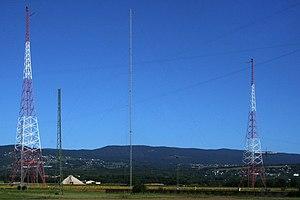
Emetteur HBG à Prangins (Suisse) (voir détails sur le site de Metas).
L'émetteur HBG de Prangins ou HBG était un émetteur situé sur le territoire de la commune vaudoise de Prangins, utilisé autrefois pour transmettre par radio un signal indiquant l'heure légale suisse, sous la responsabilité de l'Institut fédéral de métrologie.